Walnut pie

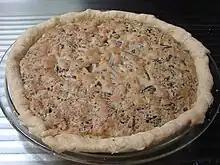
A chocolate-walnut pie

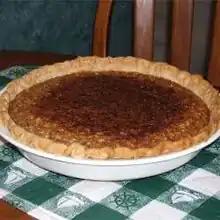
A maple-walnut pie

Walnut pie is a pie prepared with walnuts as a primary ingredient. Whole or chopped walnuts may be used, or both, and toasted walnuts may be used. It may be prepared as a cream pie, and may include maple syrup, molasses, and cinnamon as ingredients. It may be prepared with a sweet filling base prepared with corn syrup, sugar, and eggs, similar to pecan pie filling. Chocolate and honey may also be used. Walnut pie may be prepared using fruits, such as raisins, figs, plums, and cranberries, among others. Walnut pie may be served at room temperature or warmed. It may be topped with whipped cream or served à la Mode.